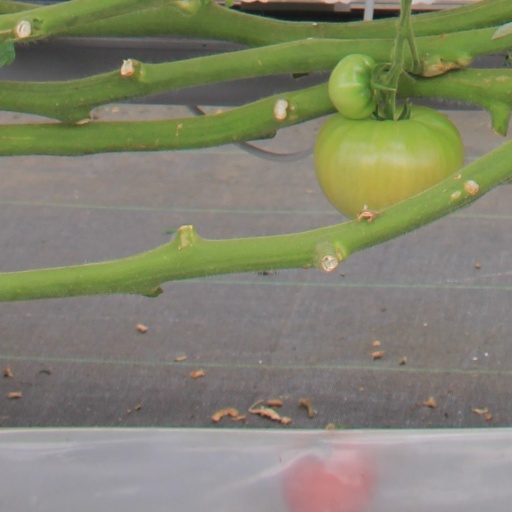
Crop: tomato